National Institute of Neurological Disorders and Stroke

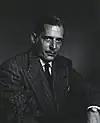
Pearce Bailey, the first director of NINDB, was the son of Pearce Bailey, one of the founders of the New York Neurological Institute.

Bailey established the extramural grants and field investigations into retrolental fibroplasia, geographic distribution of multiple sclerosis, and projects related to mental retardation and cerebral palsy. In 1955, then U.S. Senator John F. Kennedy announced, to the organization United Cerebral Palsy, that the institute was "planning to launch an all-out attack against the dread spectre of cerebral palsy". By 1959, a study to look at how gestation affected cerebral palsy had been started.